Temple of Juno Sospita (Palatine)

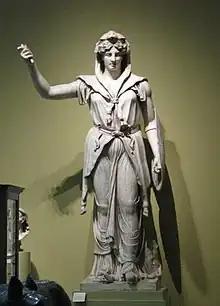
Juno Sospita

The Temple of Juno Sospita ("Savior") was an ancient Roman temple on the Palatine Hill in Rome, possibly dating from as early as 338 BC.